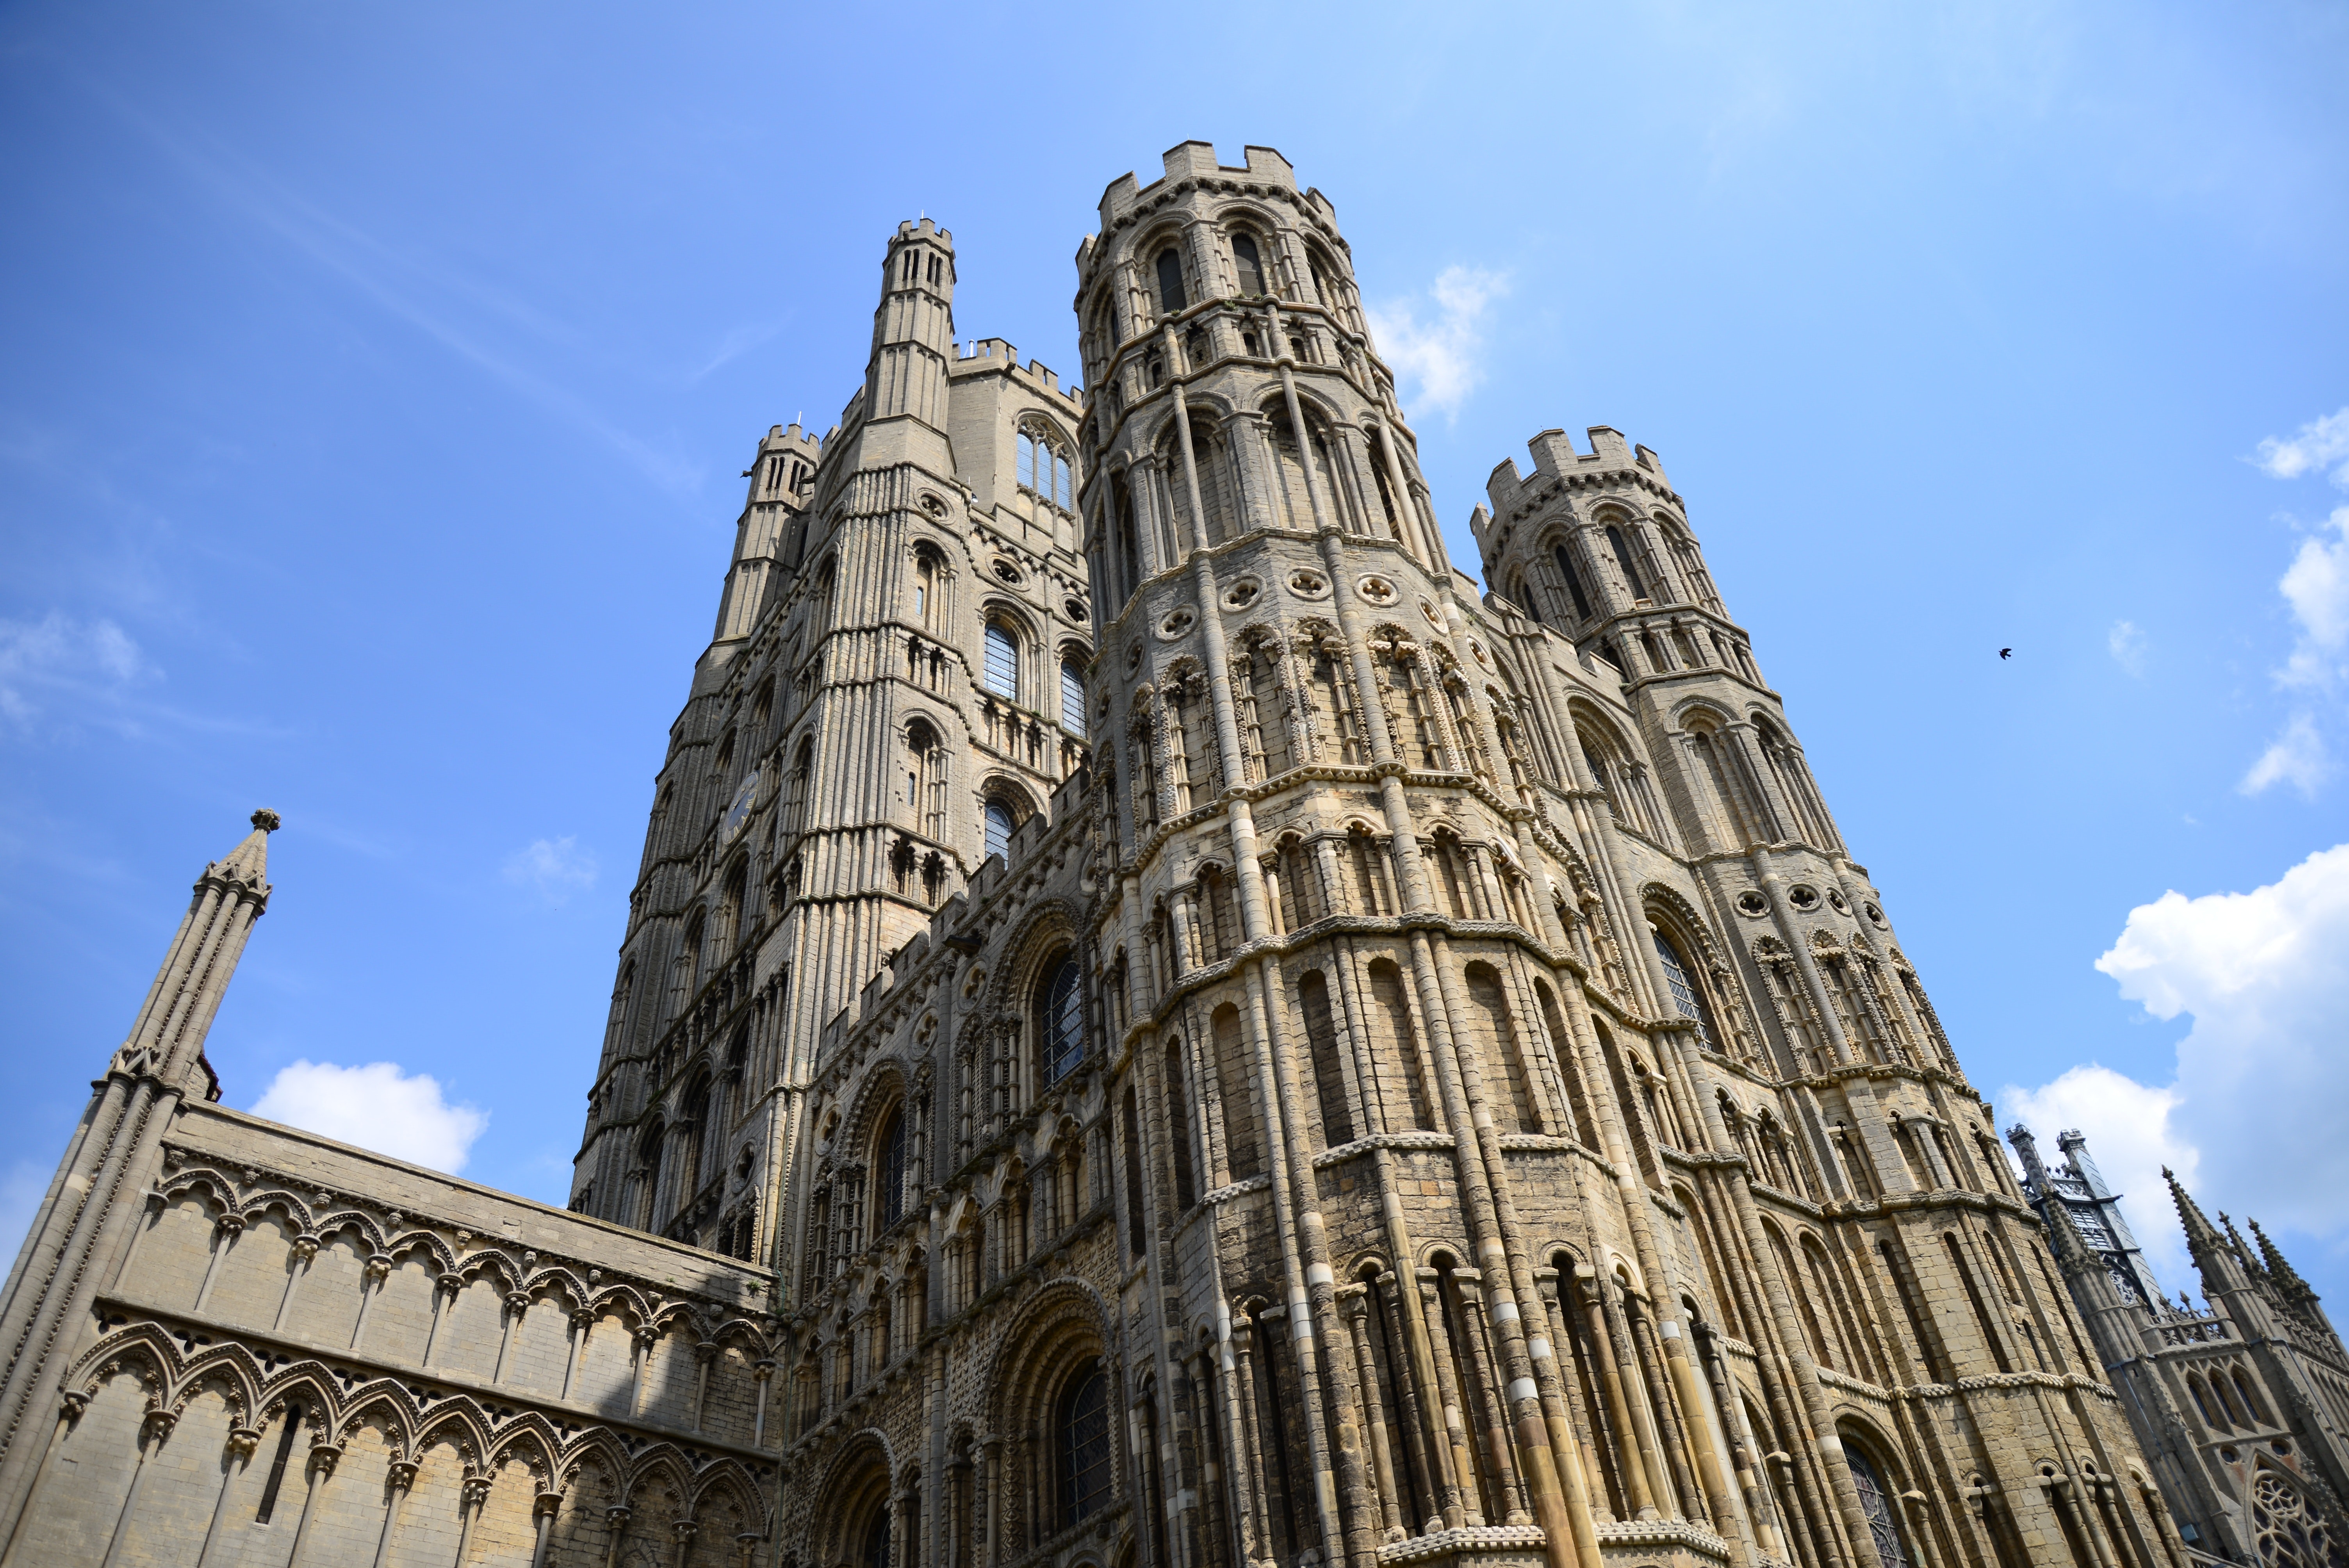
architecture, landmark, sky, gothic architecture, building, spire, cathedral, place of worship, medieval architecture, tower, classical architecture, facade, city, church, steeple, metropolis, tourism, historic site, vacation, tourist attraction